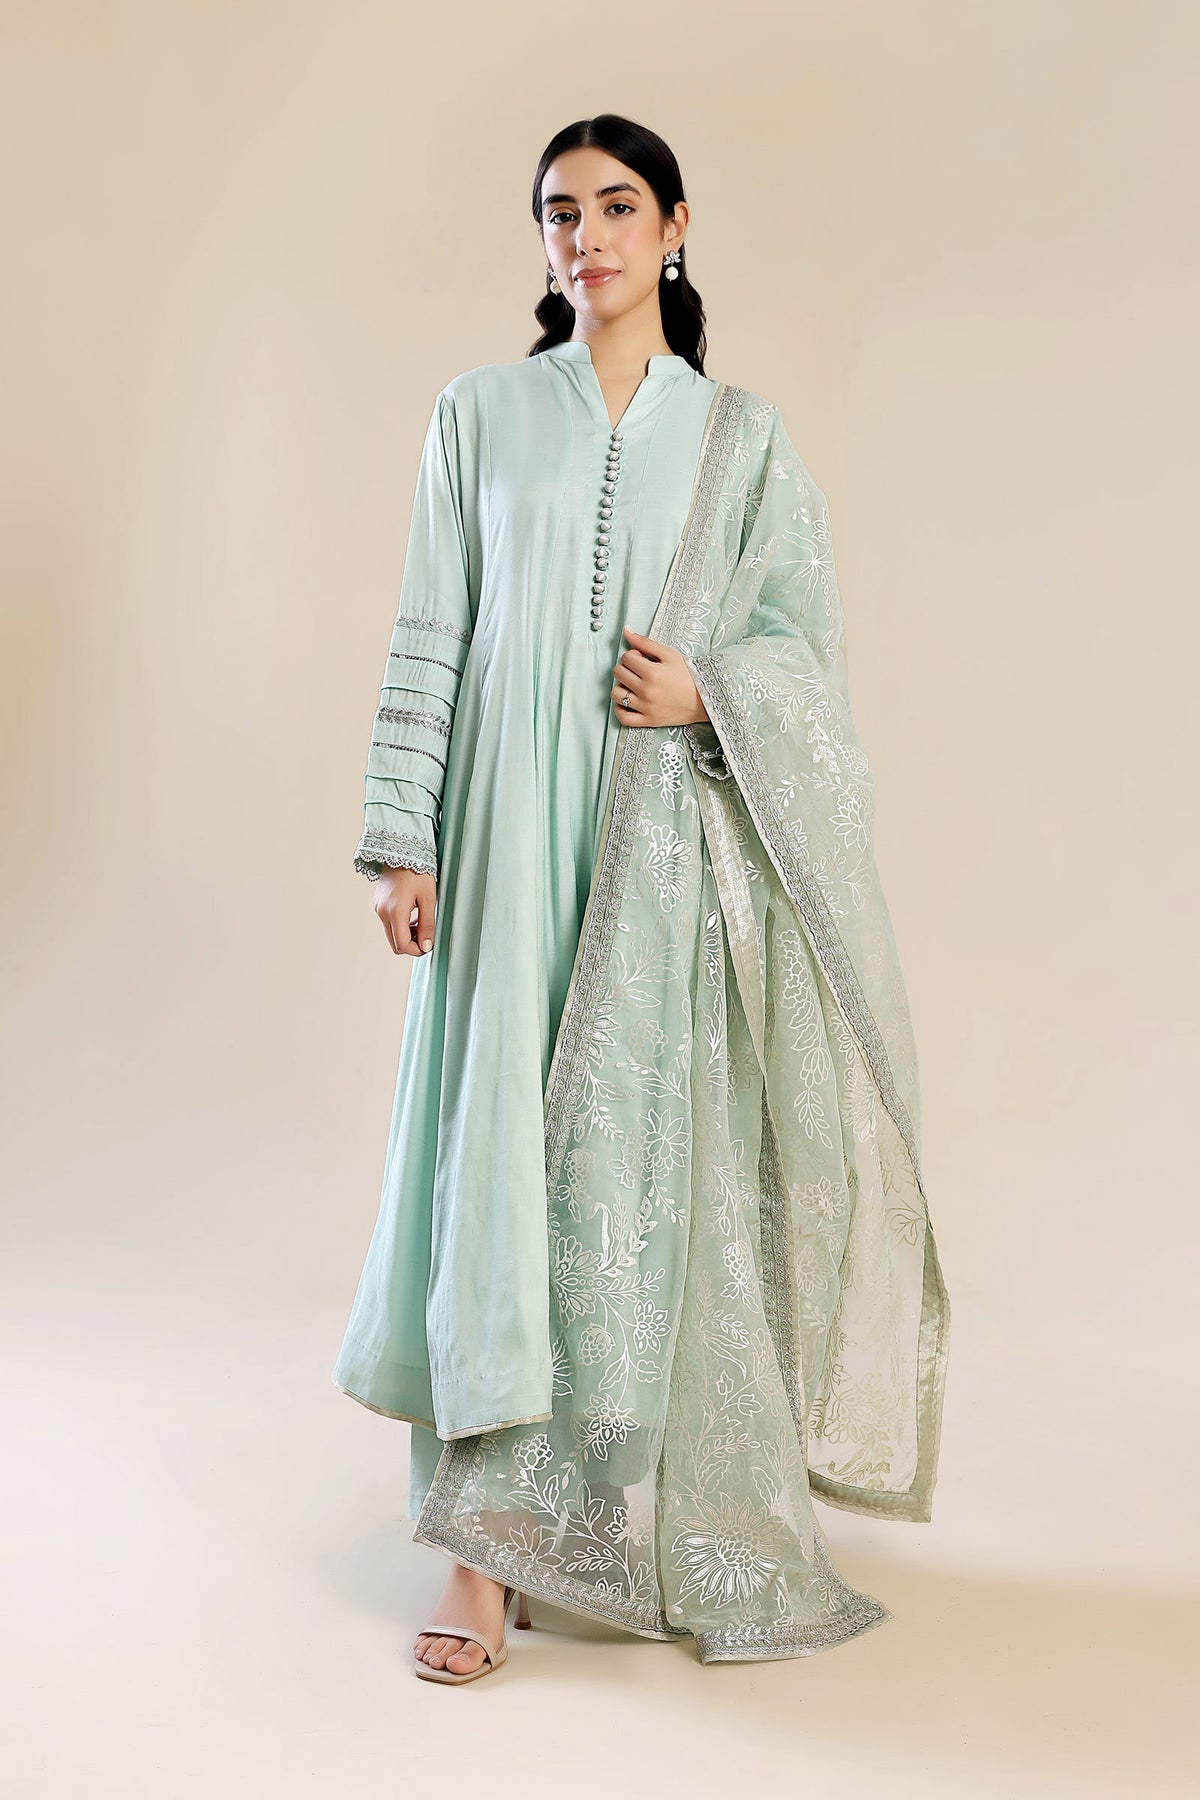
mint kashmir embroidered salwar k